Bay View Garden And Yard Society

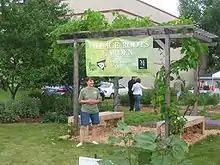
Entrance to the Village Roots Garden during the "Celebrate Roots" event

Since 2001, the main centerpiece and major focus of the Society's efforts has been the Village Roots Garden located at 1115 E. Otjen Street. On February 20, 2002, the South Community Organization donated the vacant lot to Milwaukee Urban Gardens (MUG), a nonprofit land trust. The lot became MUG's first owned property, and the Bay View Garden And Yard Society soon began developing the empty lot into Bay View's first community garden. The Society members provided the labor, maintenance, and most of the plants for the site, and the gardens there remain the primary focus of the group.